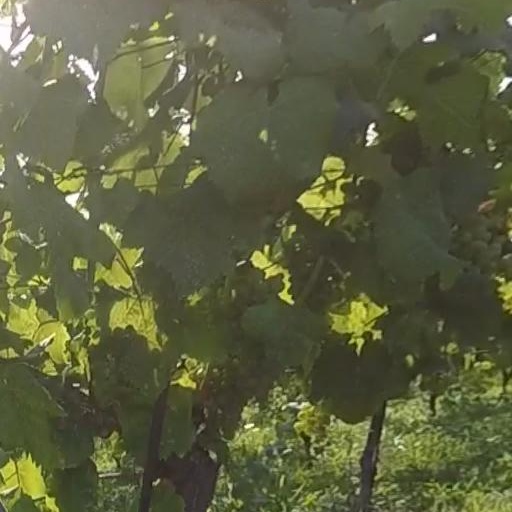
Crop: grape